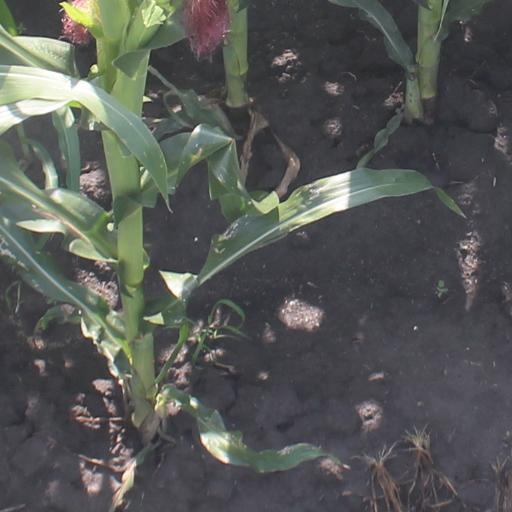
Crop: maize; corn